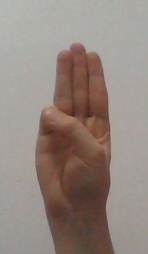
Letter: thaa